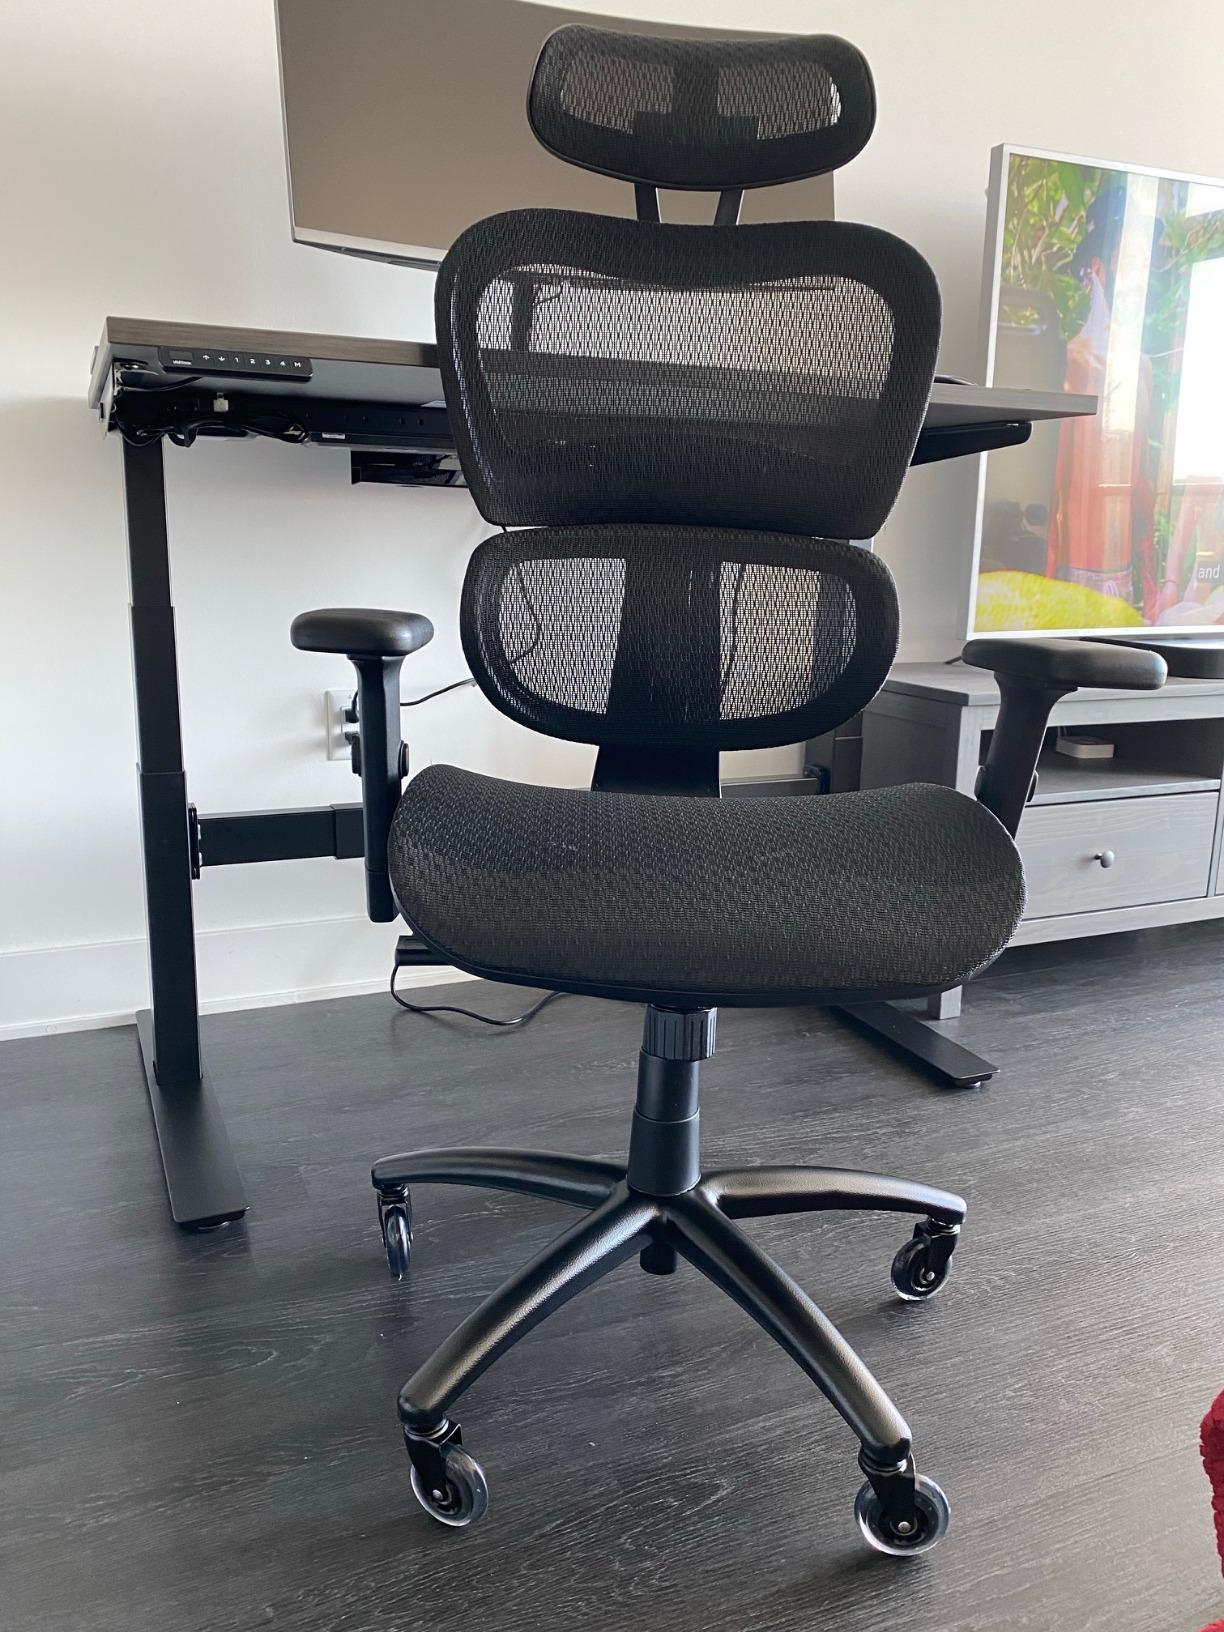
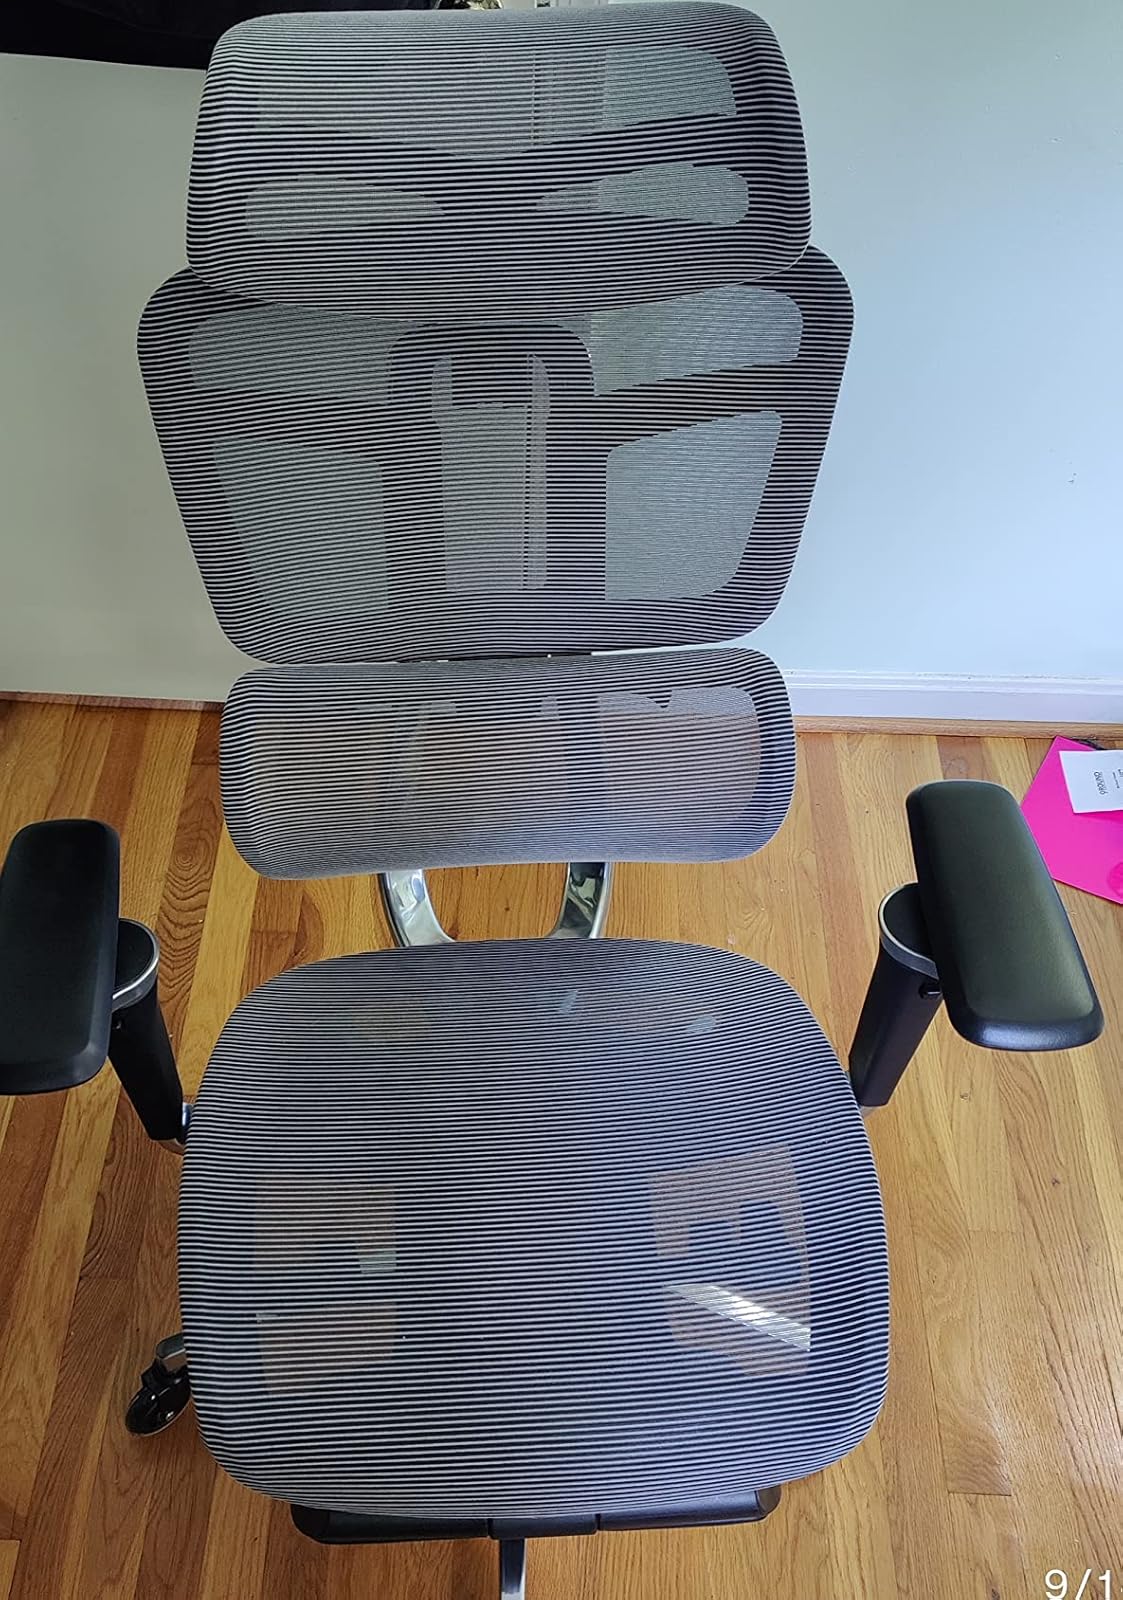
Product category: items_chair
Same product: no